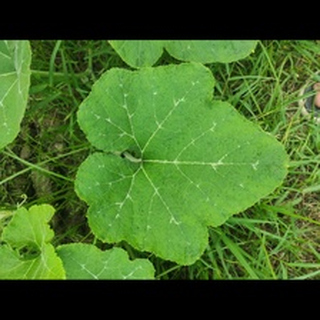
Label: healthy_pumpkin